Radmilla Cody

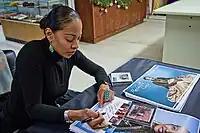
Radmilla Cody signing autographs at the Navajo Arts and Crafts Enterprise in Window Rock, Arizona.

In 1997, Cody participated in and won the Miss Navajo contest, an event for which extensive knowledge of Navajo traditions and fluency in the Navajo language are required, rather than the ideals of beauty promoted by Western beauty pageants. After her tenure, she began a career as recording artist.